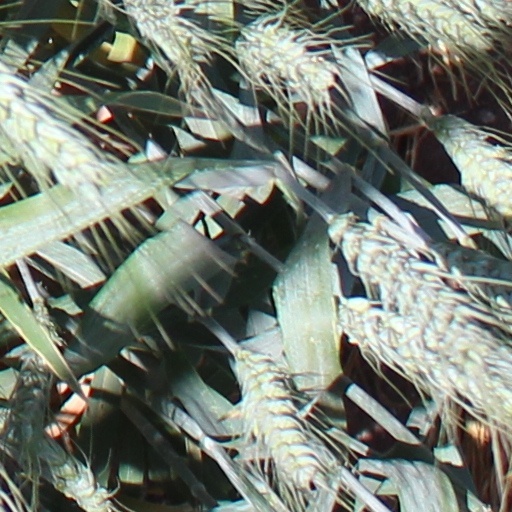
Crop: wheat